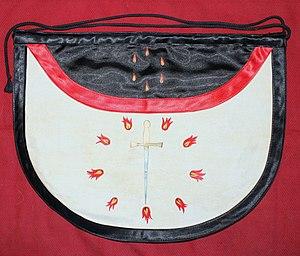
Tablier peint sur soie du 1er du Rite français moderne
Les Ordres de Sagesse est le nom contemporain donné aux hauts grades maçonniques du Rite français. Ils se nomment à l'origine Ordres supérieurs et sont publiés en 1801 dans un recueil intitulé : Le Régulateur des Chevaliers maçons ou les Quatre ordres supérieurs, suivant le régime du Grand Orient. Codifiés par la chambre des grades et le Grand Chapitre général de France entre 1783 et 1785 sous l'impulsion d'Alexandre Roëttiers de Montaleau, ils sont intégrés au Grand Orient de France le 17 février 1786. Les rituels des Ordres de Sagesse s'inscrivent dans la continuité du grade de « maître », prolongeant et approfondissant un parcours symbolique et initiatique débuté en « loge bleue ». À l'origine, ils se déclinent en quatre ordres initiatiques et philosophiques et un cinquième ordre administratif et conservatoire.